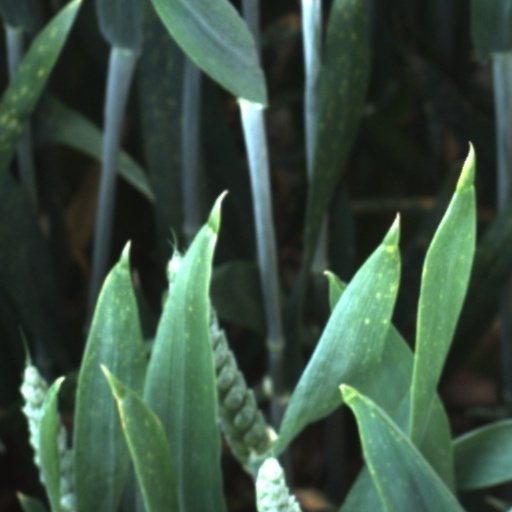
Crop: wheat